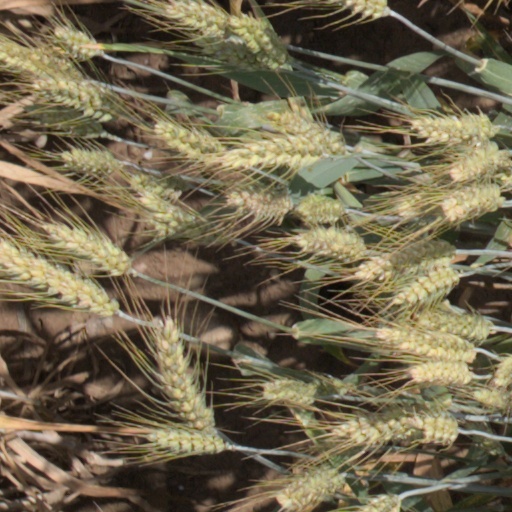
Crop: wheat